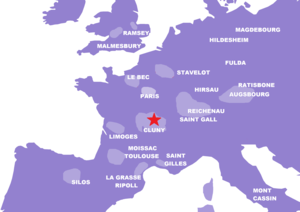
Abbayes clunisienne et zones de forte densité d'abbayes clunisiennes
L'architecture romane est le premier grand style créé au Moyen Âge en Europe après le déclin de la civilisation gréco-romaine. Son développement est pleinement établi vers 1060 mais les premiers signes de mutation sont différents suivant les régions et il n'y a pas de consensus sur une date des débuts qui vont du VIᵉ au XIᵉ siècle. L'architecture gothique est le style qui lui succède progressivement à partir du XIIe siècle.Le dynamisme monastique, de profondes aspirations religieuses et morales, la spiritualité des routes de pèlerinages dans une Europe rendue à la paix président à la naissance de l'art roman et contribuent à en faire un style vraiment neuf et doué d'une profonde originalité. La volonté de libérer l'Église de la tutelle de pouvoirs séculiers, les croisades, la reconquête chrétienne en Espagne avec l'effondrement du califat de Cordoue, la disparition du mécénat royal ou princier font de l'art roman l'art de toute la chrétienté médiévale.